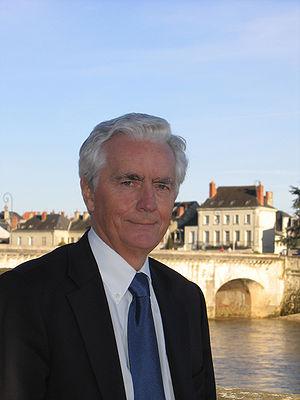
Jean-Pierre ABELIN
Jean-Pierre Abelin, né le 3 septembre 1950 à Poitiers, est un homme politique français. Il est député de la 2ᵉ circonscription de la Vienne entre le 3 avril 1978 et le 22 mai 1981, député de la Vienne entre le 2 avril 1986 et le 14 mai 1988, député de la 4ᵉ circonscription de la Vienne entre le 2 avril 1993 et le 19 juin 2012, ainsi que député européen entre le 24 juillet 1984 et le 25 mai 1989.
Cet article dresse une liste par ordre de mandat des maires de Châtellerault.